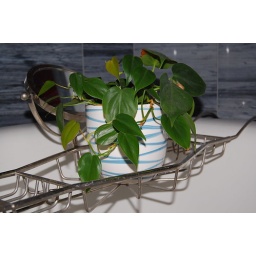
i like how the lines on the pot echo the pattern in the bathroom wall tile